Two Weeks Notice

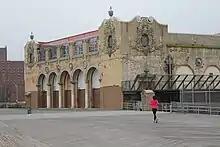
The "Coney Island community center" Lucy wants to preserve was actually the Childs Restaurant location on Coney Island's Riegelmann Boardwalk. It was declared a New York Landmark a month after the film's premiere. It closed later (as in this 2013 picture) and, after renovation, became part of the Ford Amphitheater at Coney Island.

Lucy Kelson is an intelligent, highly competent liberal lawyer who specializes in historic preservation, environmental law, and "pro bono" causes in New York City. George Wade is an arrogant, needy billionaire real estate developer and stylish womanizing playboy, who is also quite naïve. Lucy's hard work and devotion to others contrasts sharply with George's childish recklessness and greed.